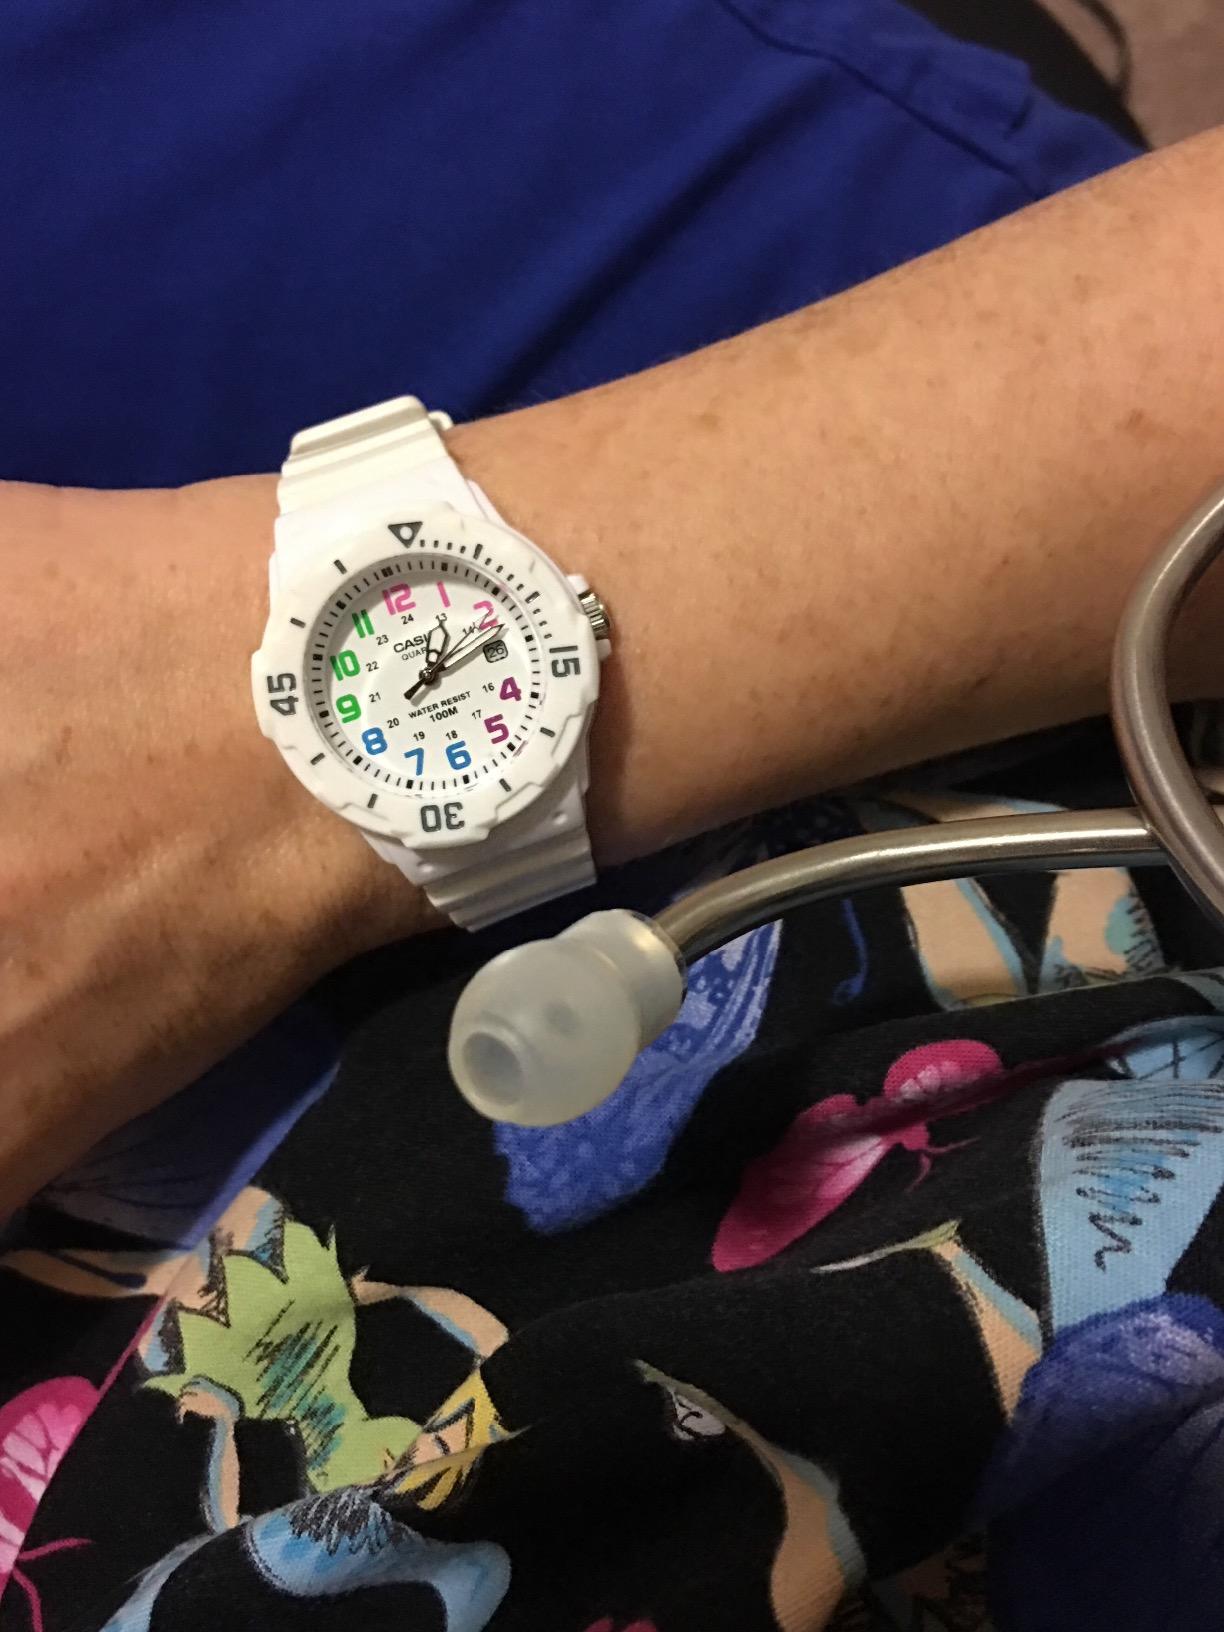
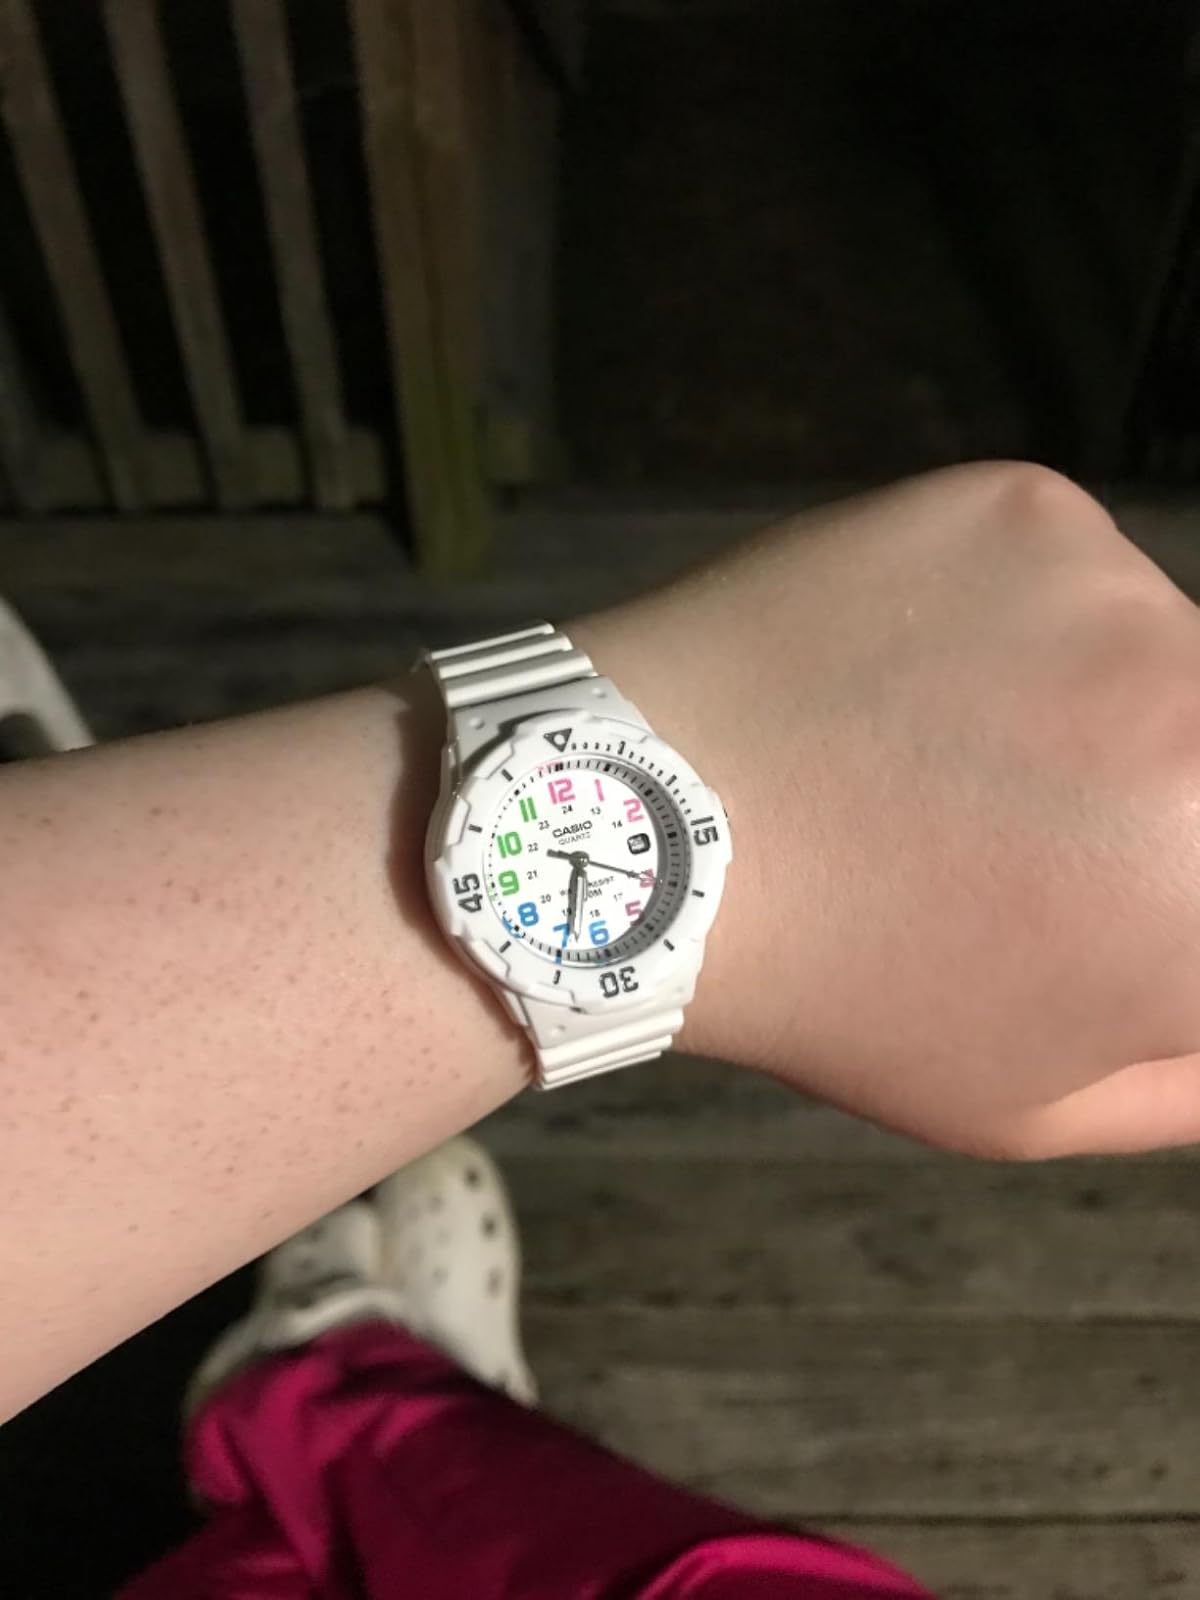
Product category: accessories_watch
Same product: yes